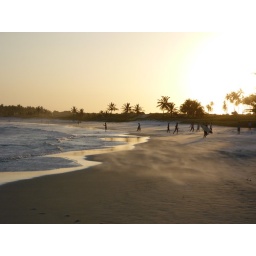
a brazilian beach with people walking around and the sand blowing around.